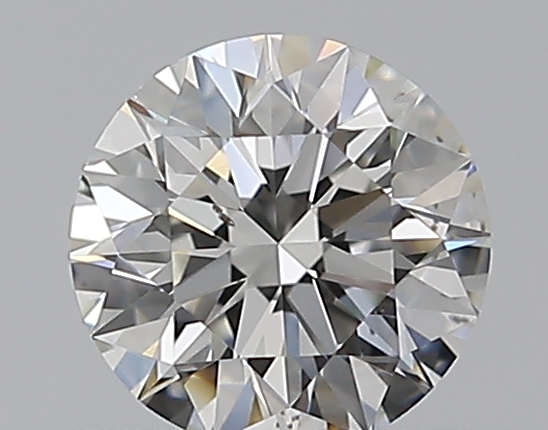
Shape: round
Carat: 0.5
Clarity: SI1
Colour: G
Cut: EX
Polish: EX
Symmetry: EX
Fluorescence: N
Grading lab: GIA
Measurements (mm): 5.05 x 5.09 x 3.17